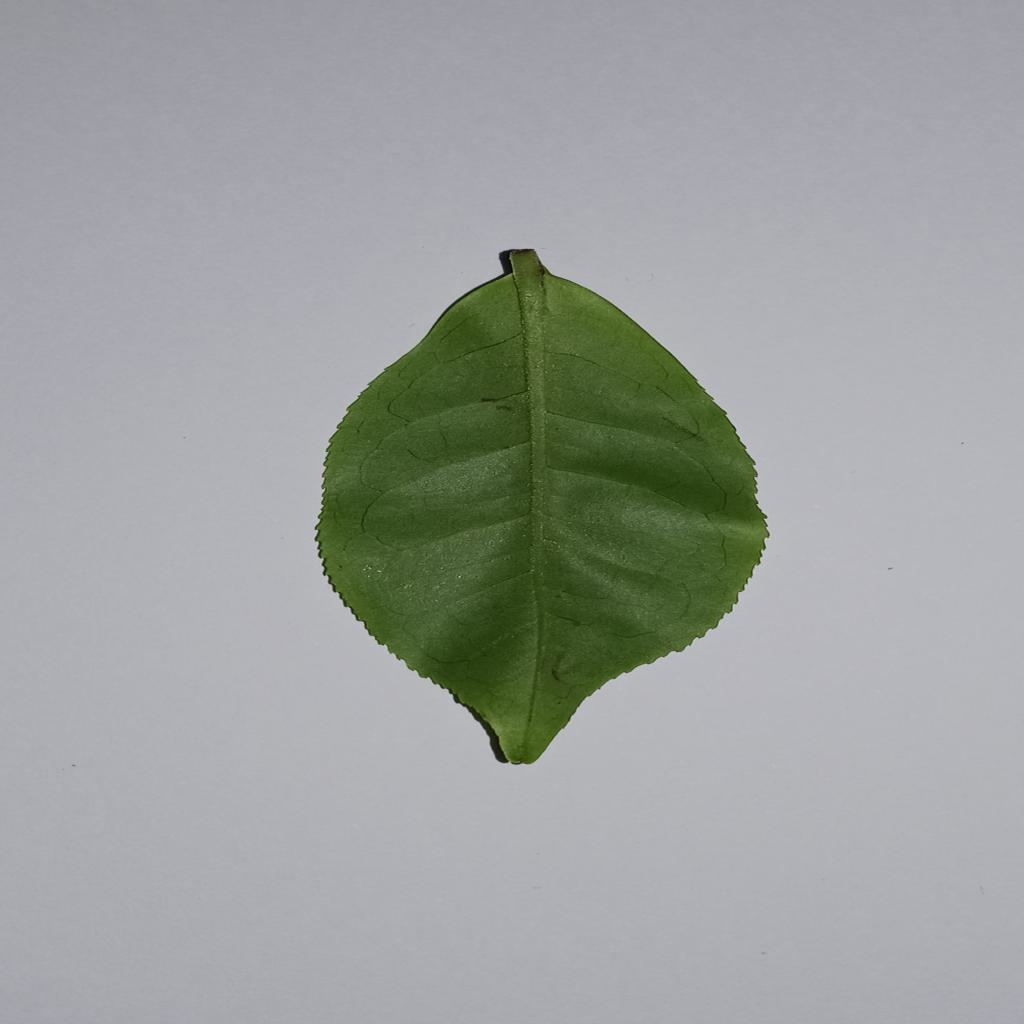
Label: Healthy